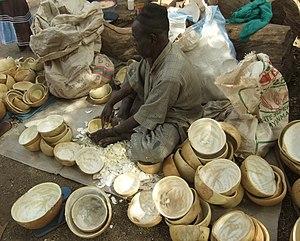
La culture du Burkina Faso, pays composé de plus de 60 groupes et sous groupes ethniques d'Afrique de l'Ouest, désigne d'abord les pratiques culturelles observables de ses 19,190 000 d'habitants.